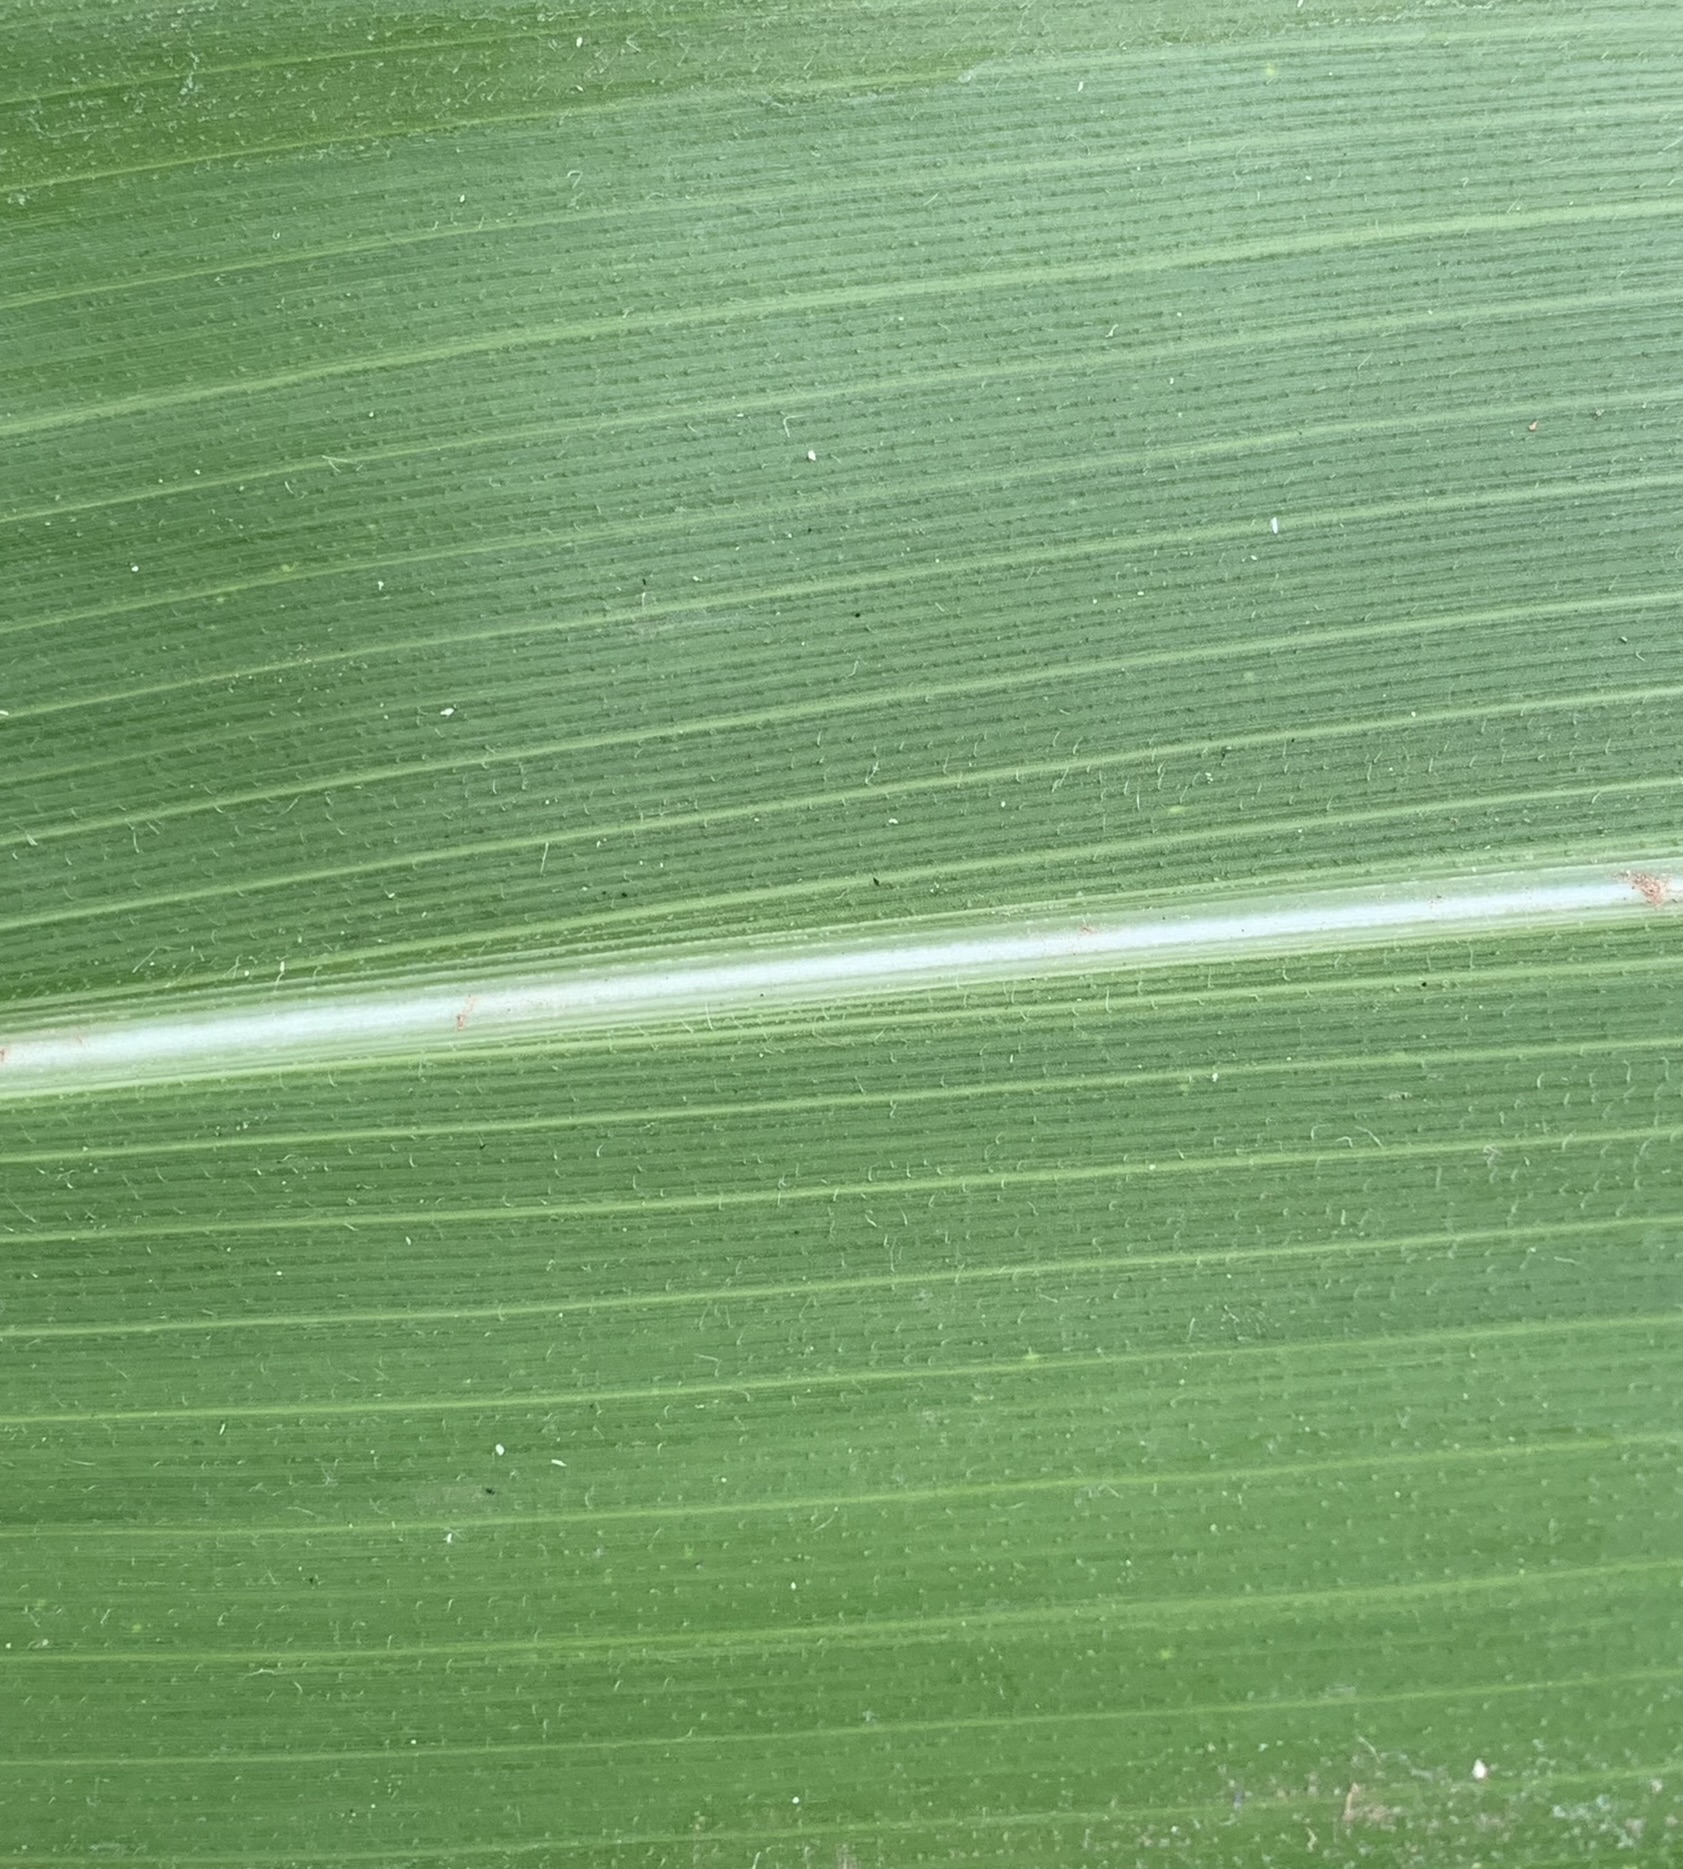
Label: Healthy